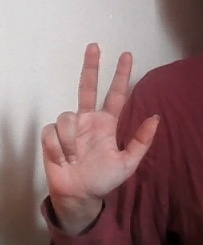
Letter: al